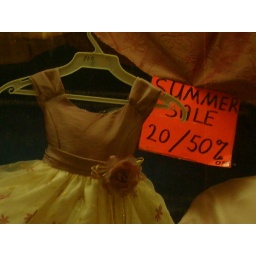
I love this dress and the way it is displayed in this old clothing store on bloor st. west..